Nigel Gresley

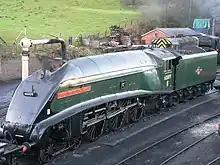
LNER Class A4 4488 "Union of South Africa", a classic Gresley design, on the Severn Valley Railway in 2004

"See: Locomotives of the Great Northern Railway"